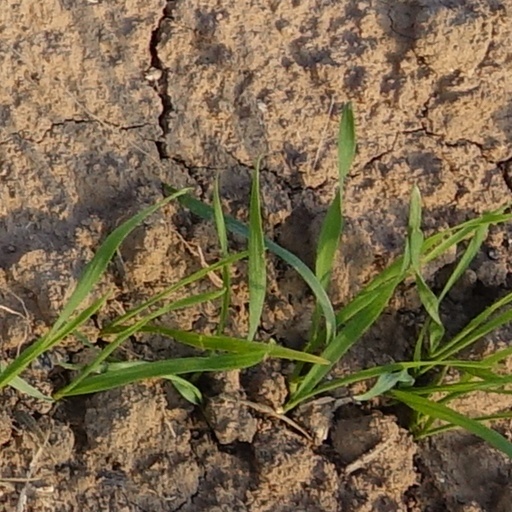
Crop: wheat